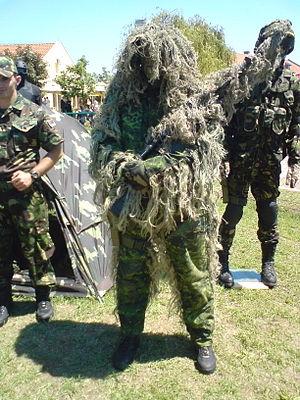
L'Unité spéciale antiterroriste est une unité spéciale antiterroriste de la gendarmerie serbe.